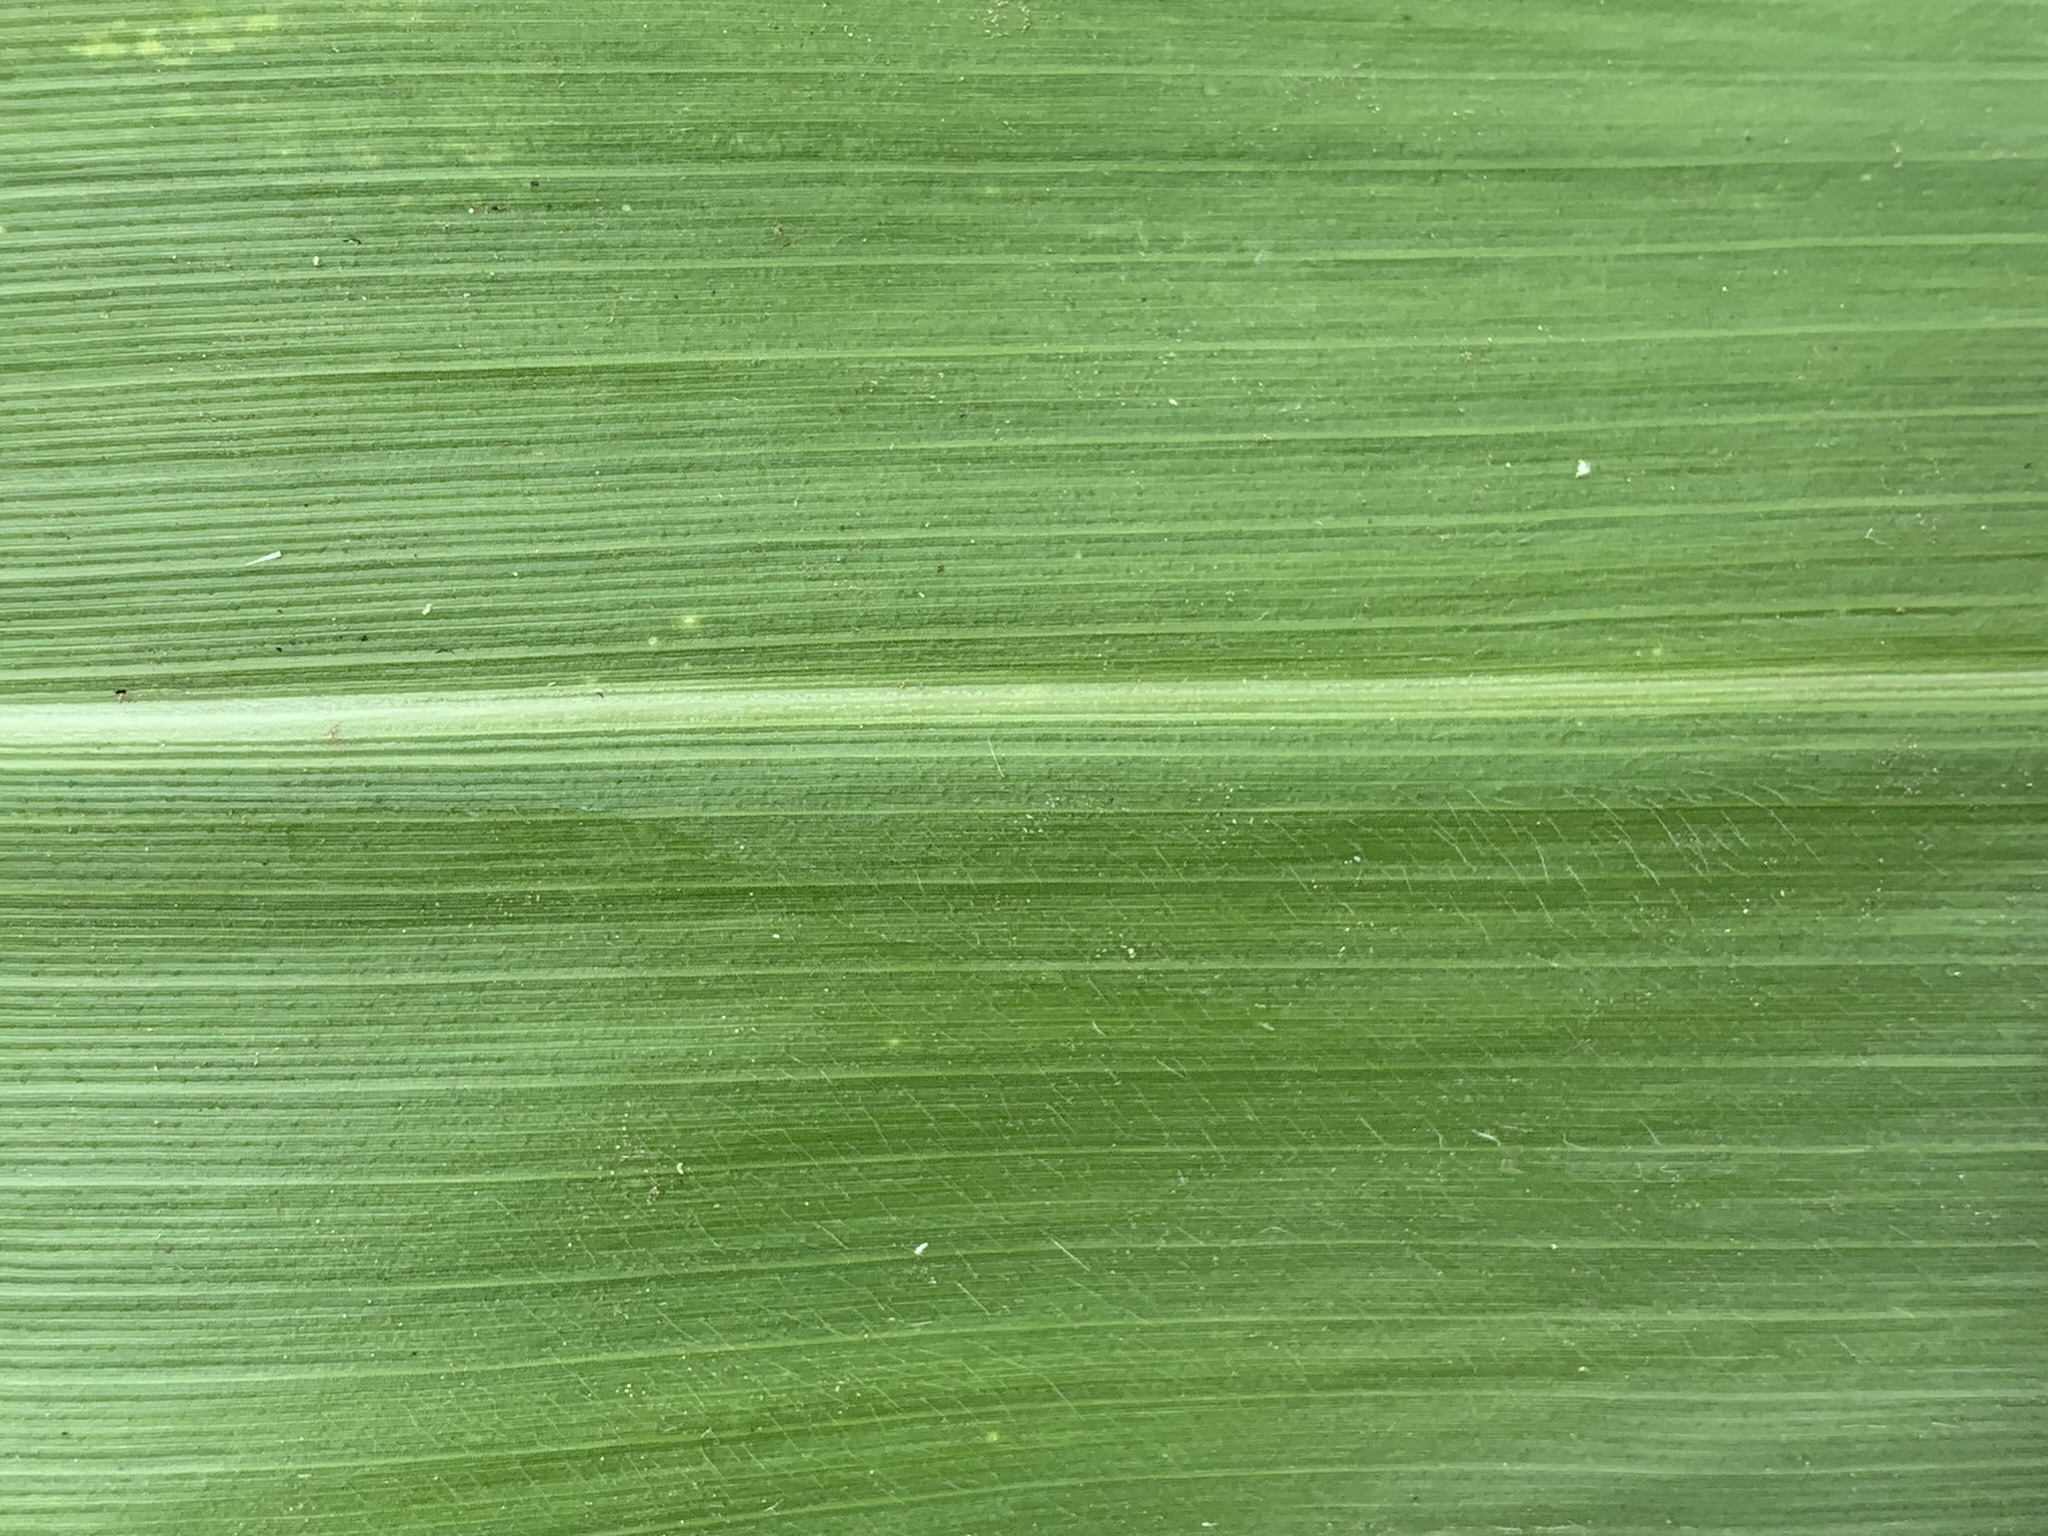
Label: Healthy